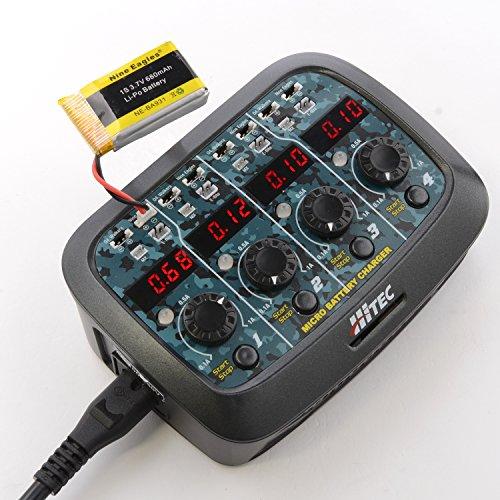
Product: Hitec RCD 44212 X4 Micro AC/DC 1 Cell LiPo Charger
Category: Toys & Games | Hobbies | Remote & App Controlled Vehicles & Parts | Remote & App Controlled Vehicle Parts | Battery Chargers
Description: Charge circuit power: 4 x 4W , charge current range: 0.11.0 amp, net weight: 10 ounces, Dimensions: 5.2 x 3.9 x 2.0 inches.
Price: $43.48